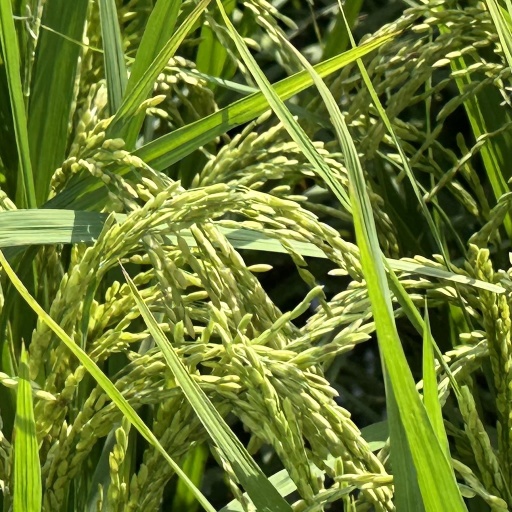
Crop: rice